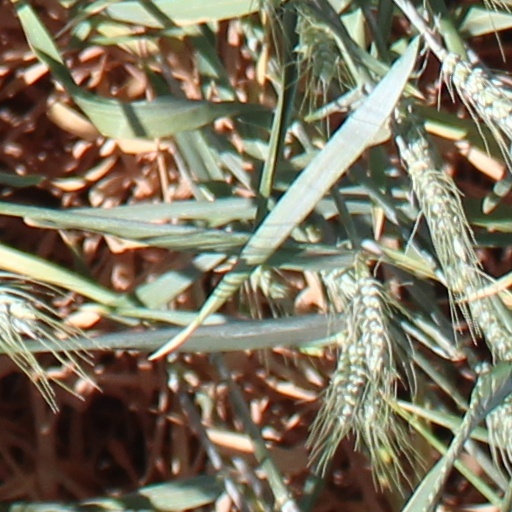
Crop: wheat